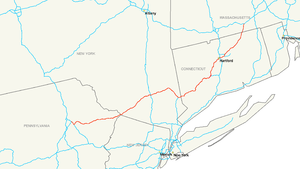
L'Interstate 84 Est est une autoroute inter-États des États-Unis. Il existe également une Interstate 84 séparée dans le nord-ouest des États-Unis.